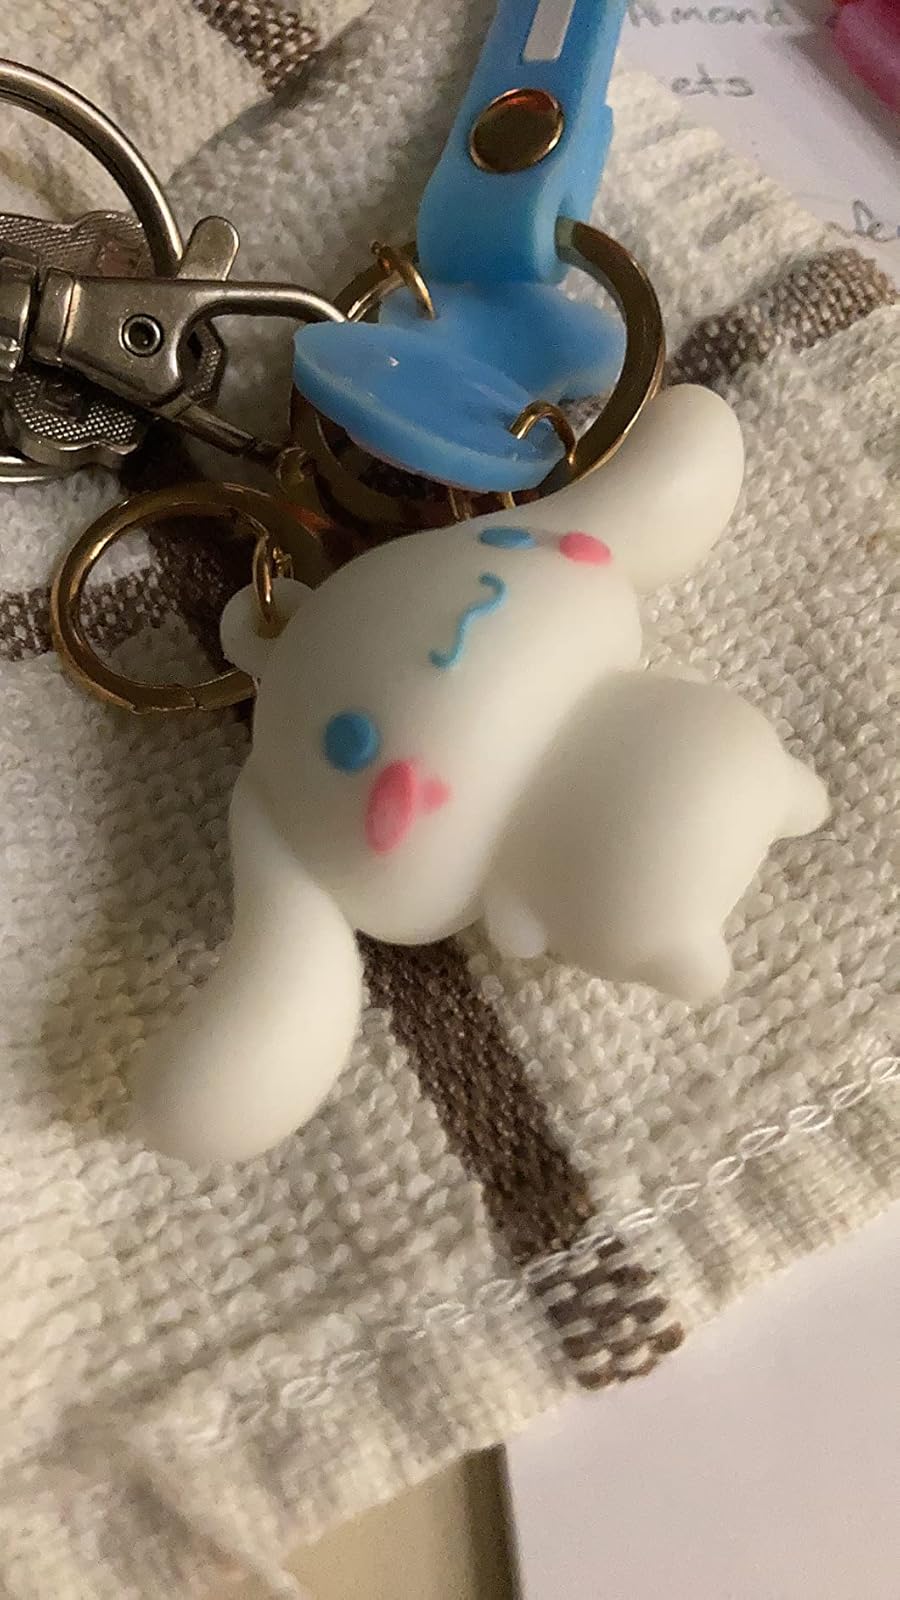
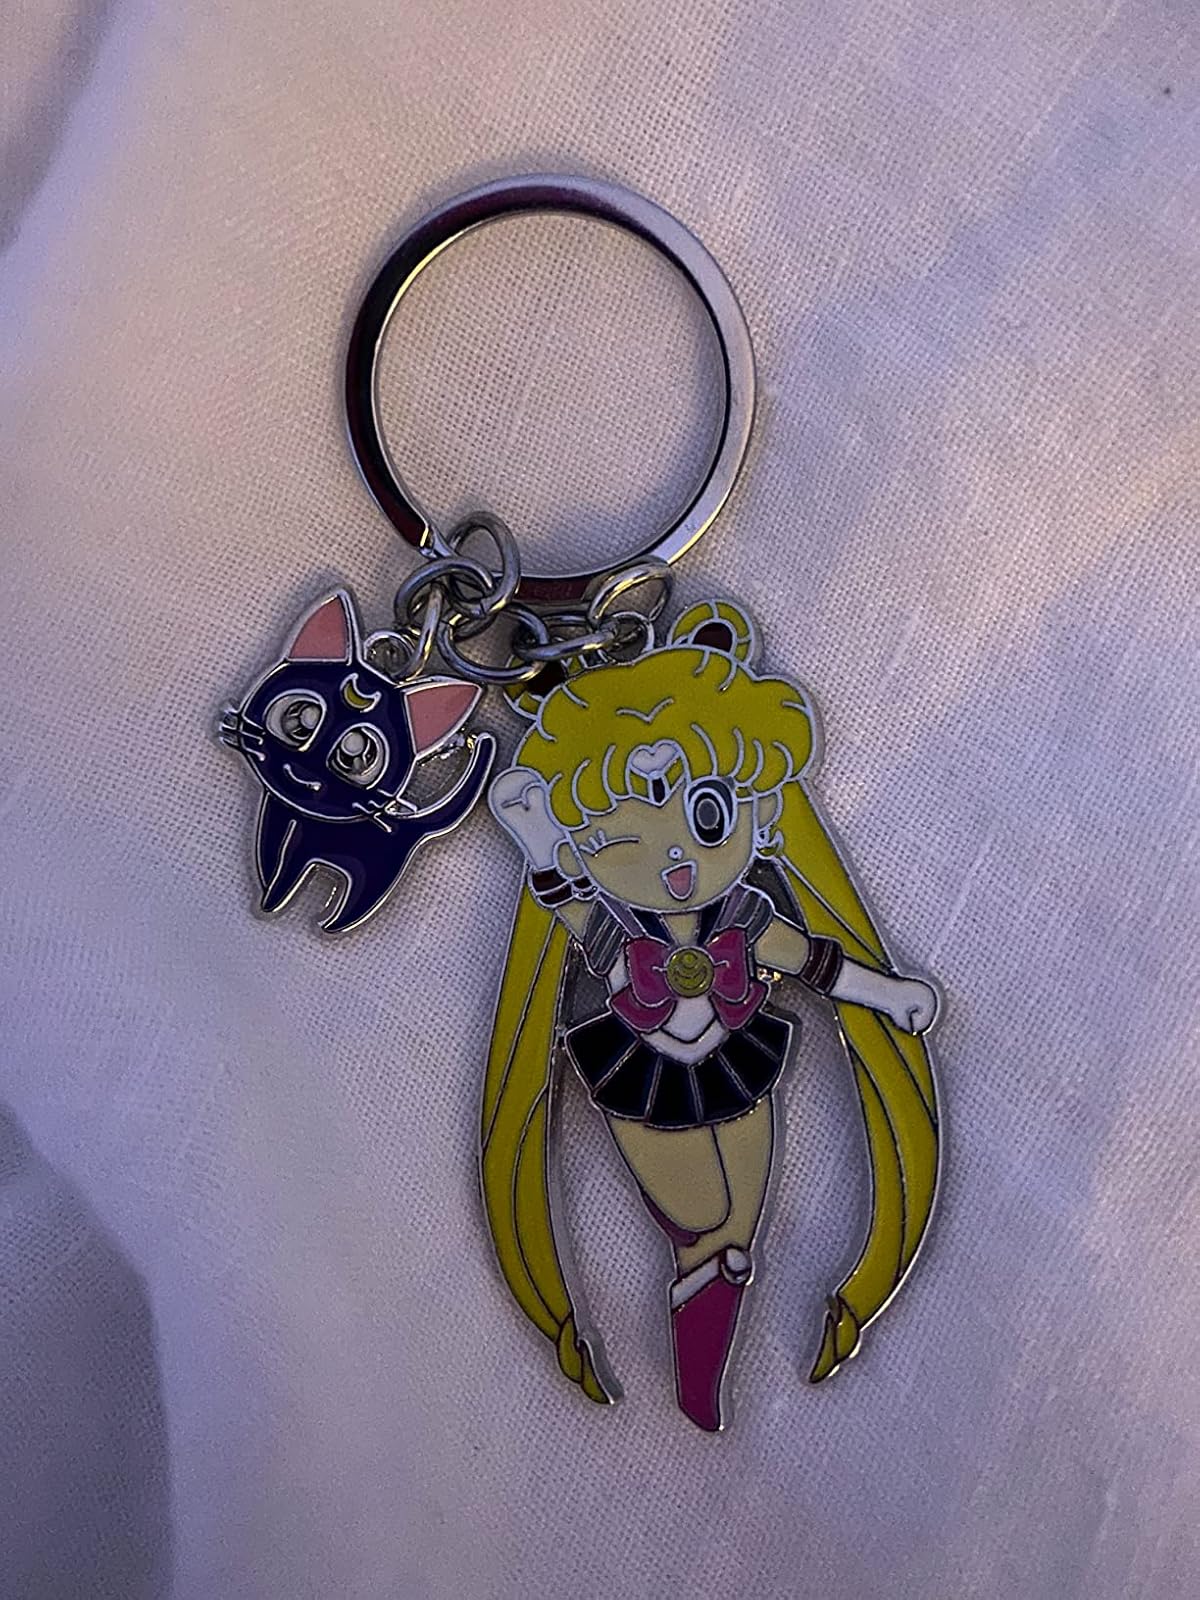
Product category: accessories_keychain
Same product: no